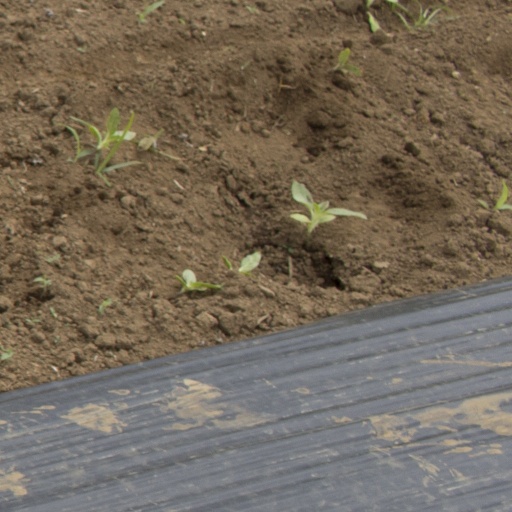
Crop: Jerusalem artichoke